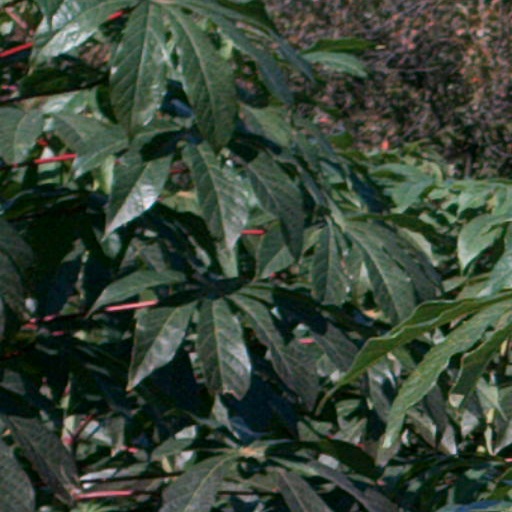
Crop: cassava